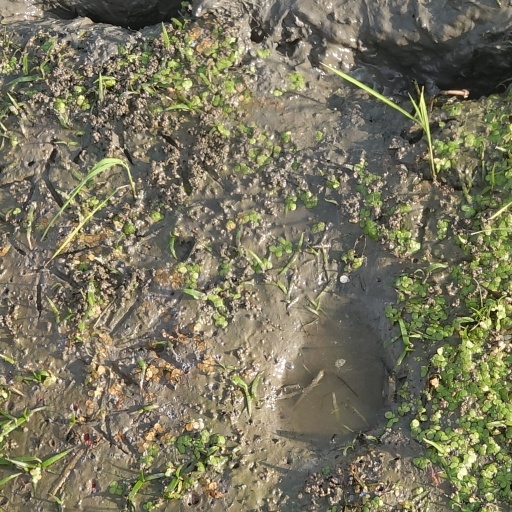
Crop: rice